Snake detection theory

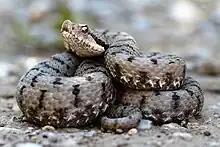
According to the Snake Detection Hypothesis, venomous and life-threatening snakes, including asp vipers, were crucial for the evolution of primates' visual systems.

The snake detection theory (SDT), also sometimes called the snake detection hypothesis, suggests that snakes contributed to the evolution of visual systems in primates.